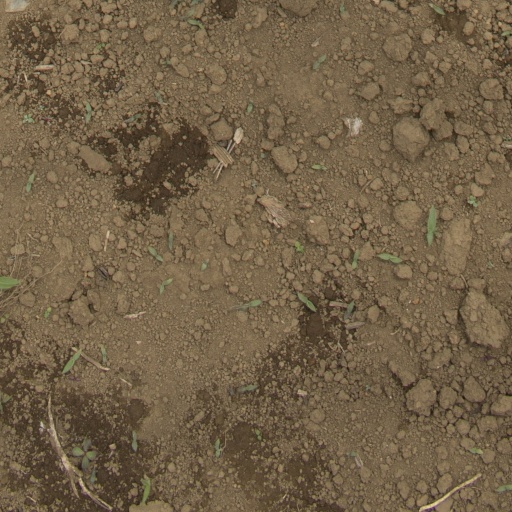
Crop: Jerusalem artichoke